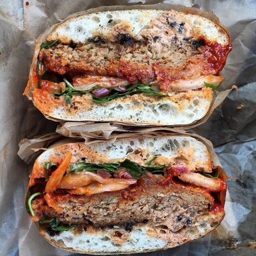
ingredient is opening a location